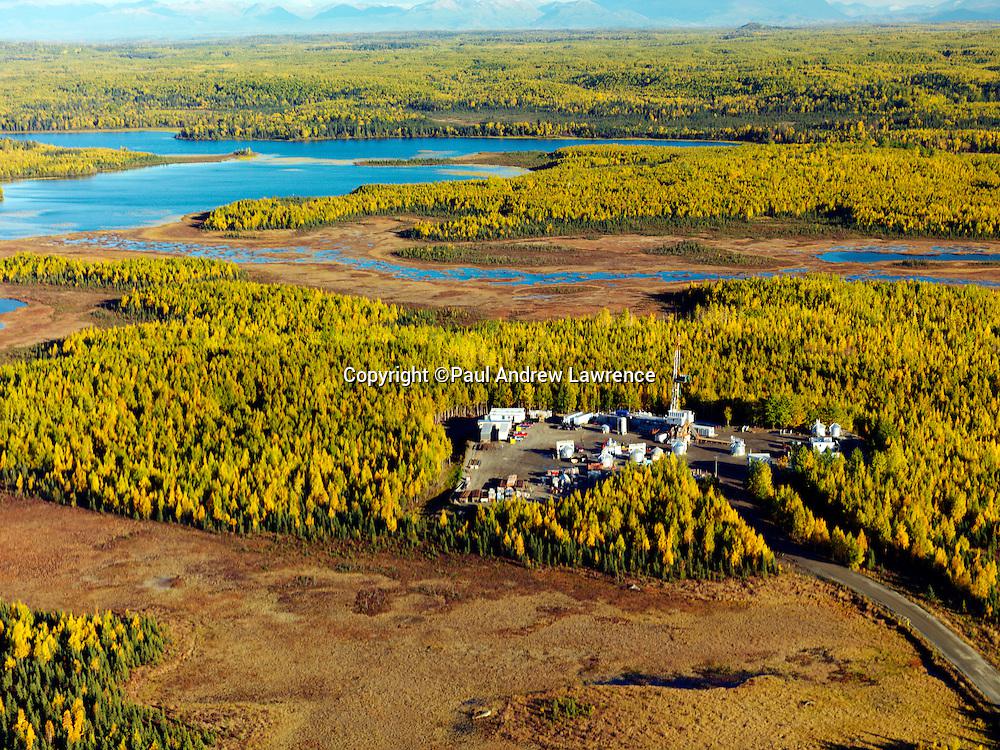
an aerial view of oil and gas exploration drilling and production
Relation: Visible